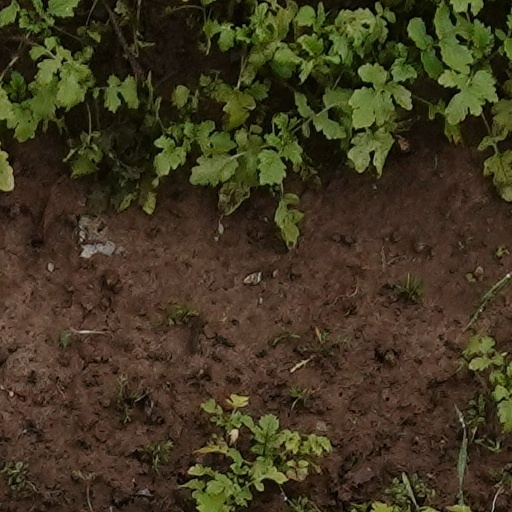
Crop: wheat